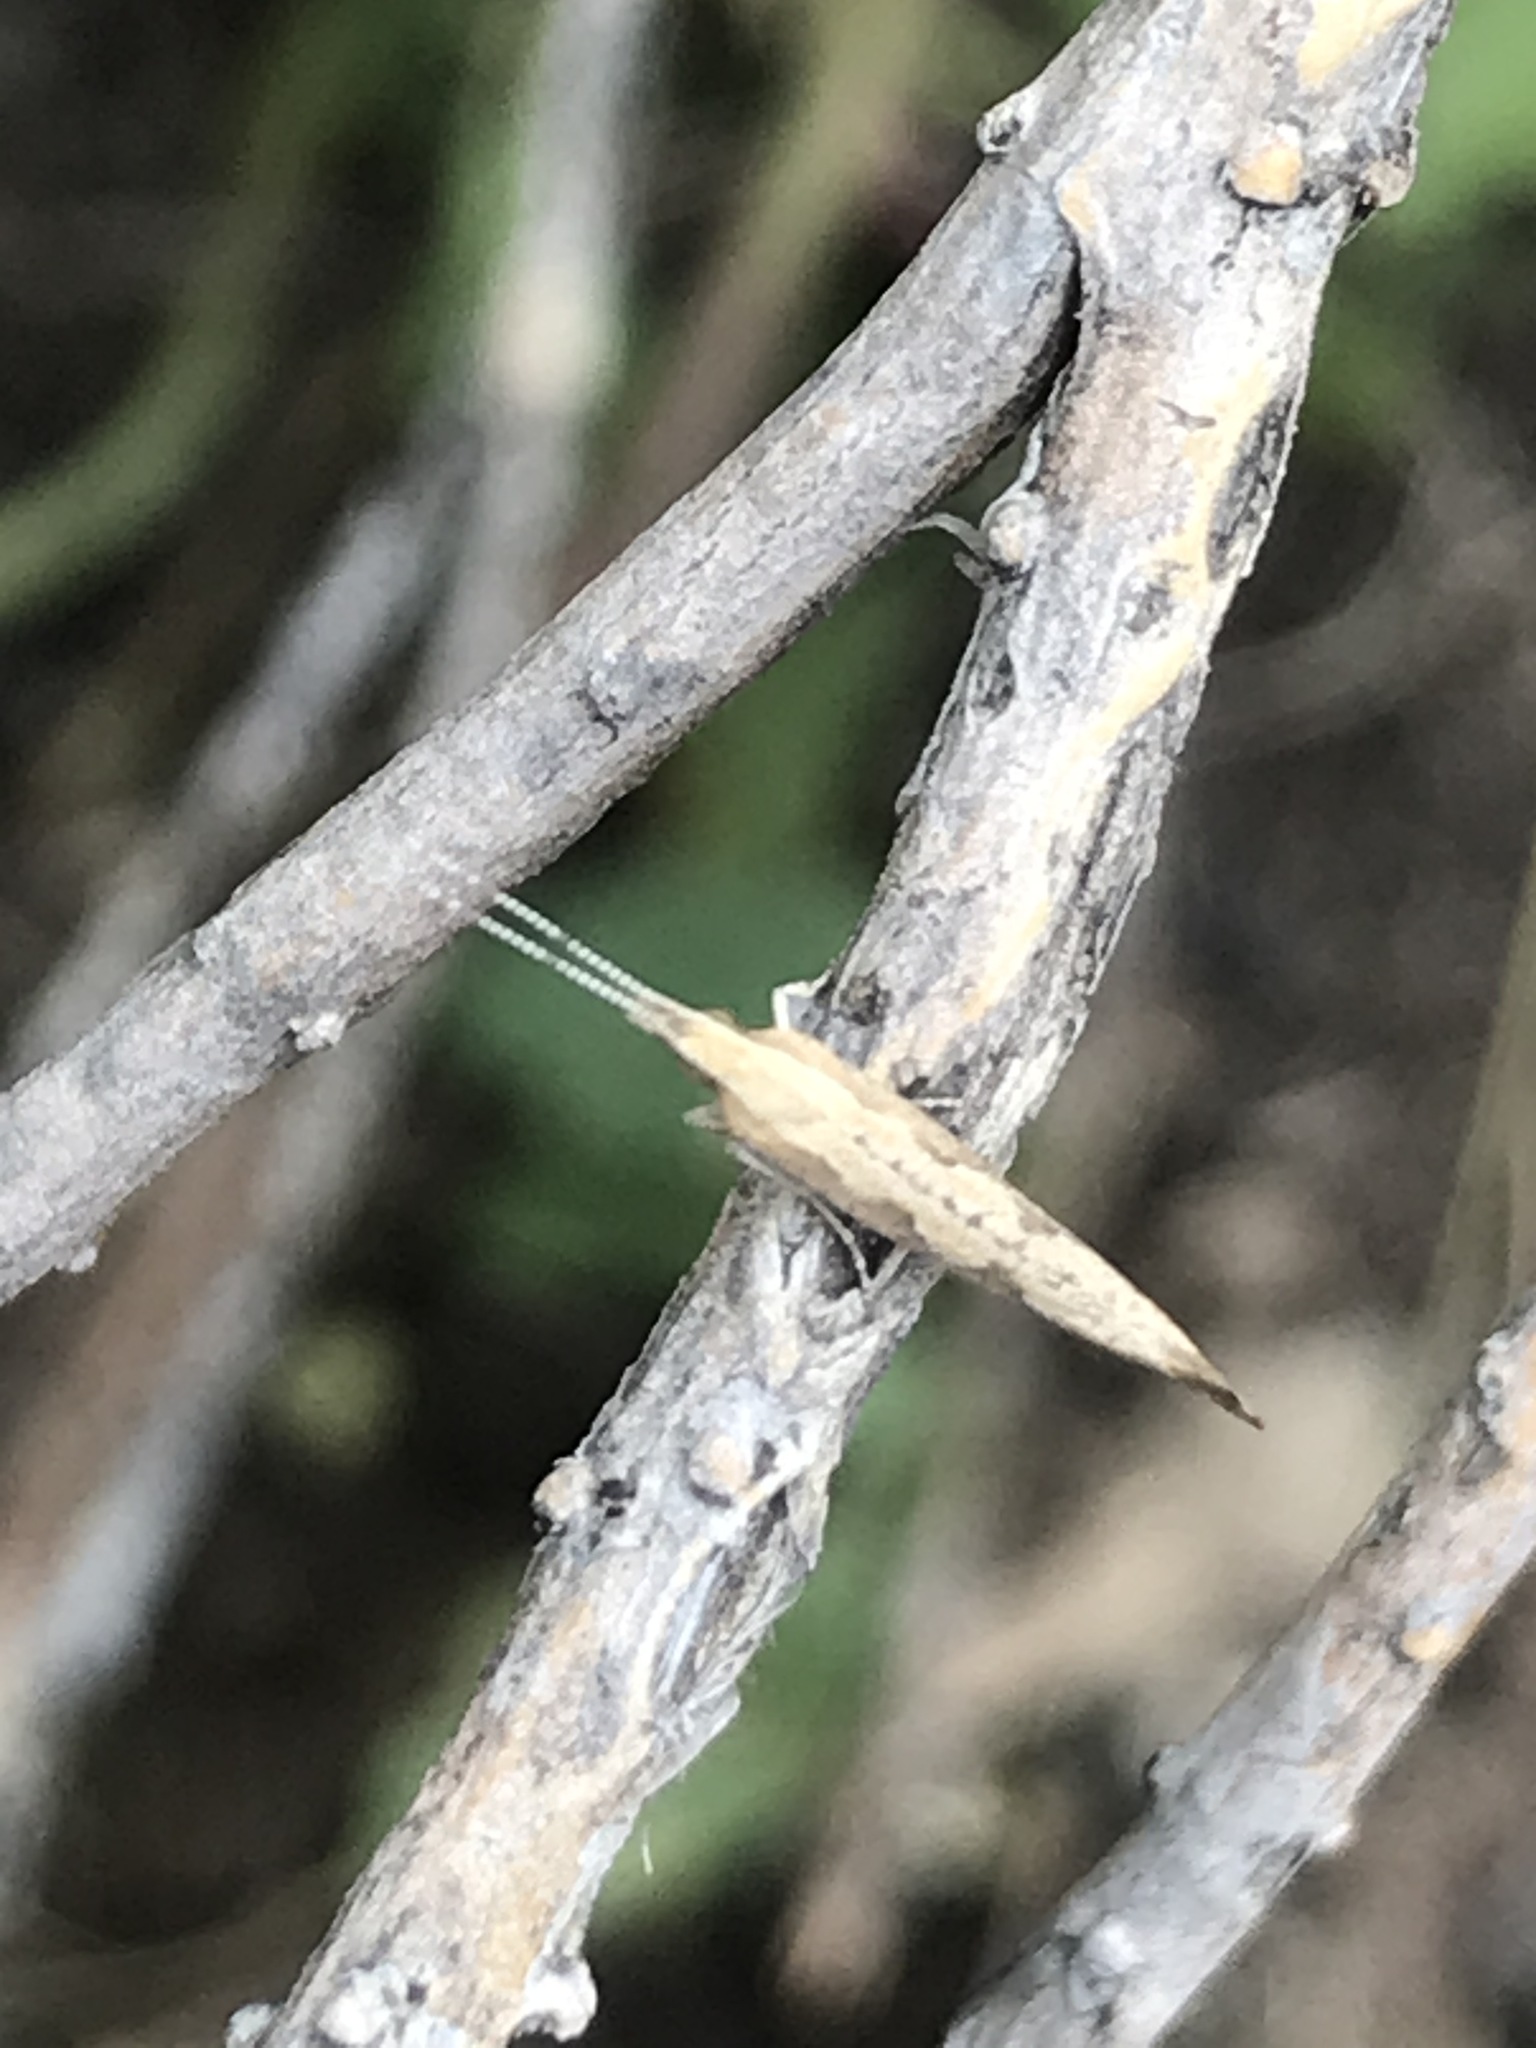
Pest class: diamondback_moth